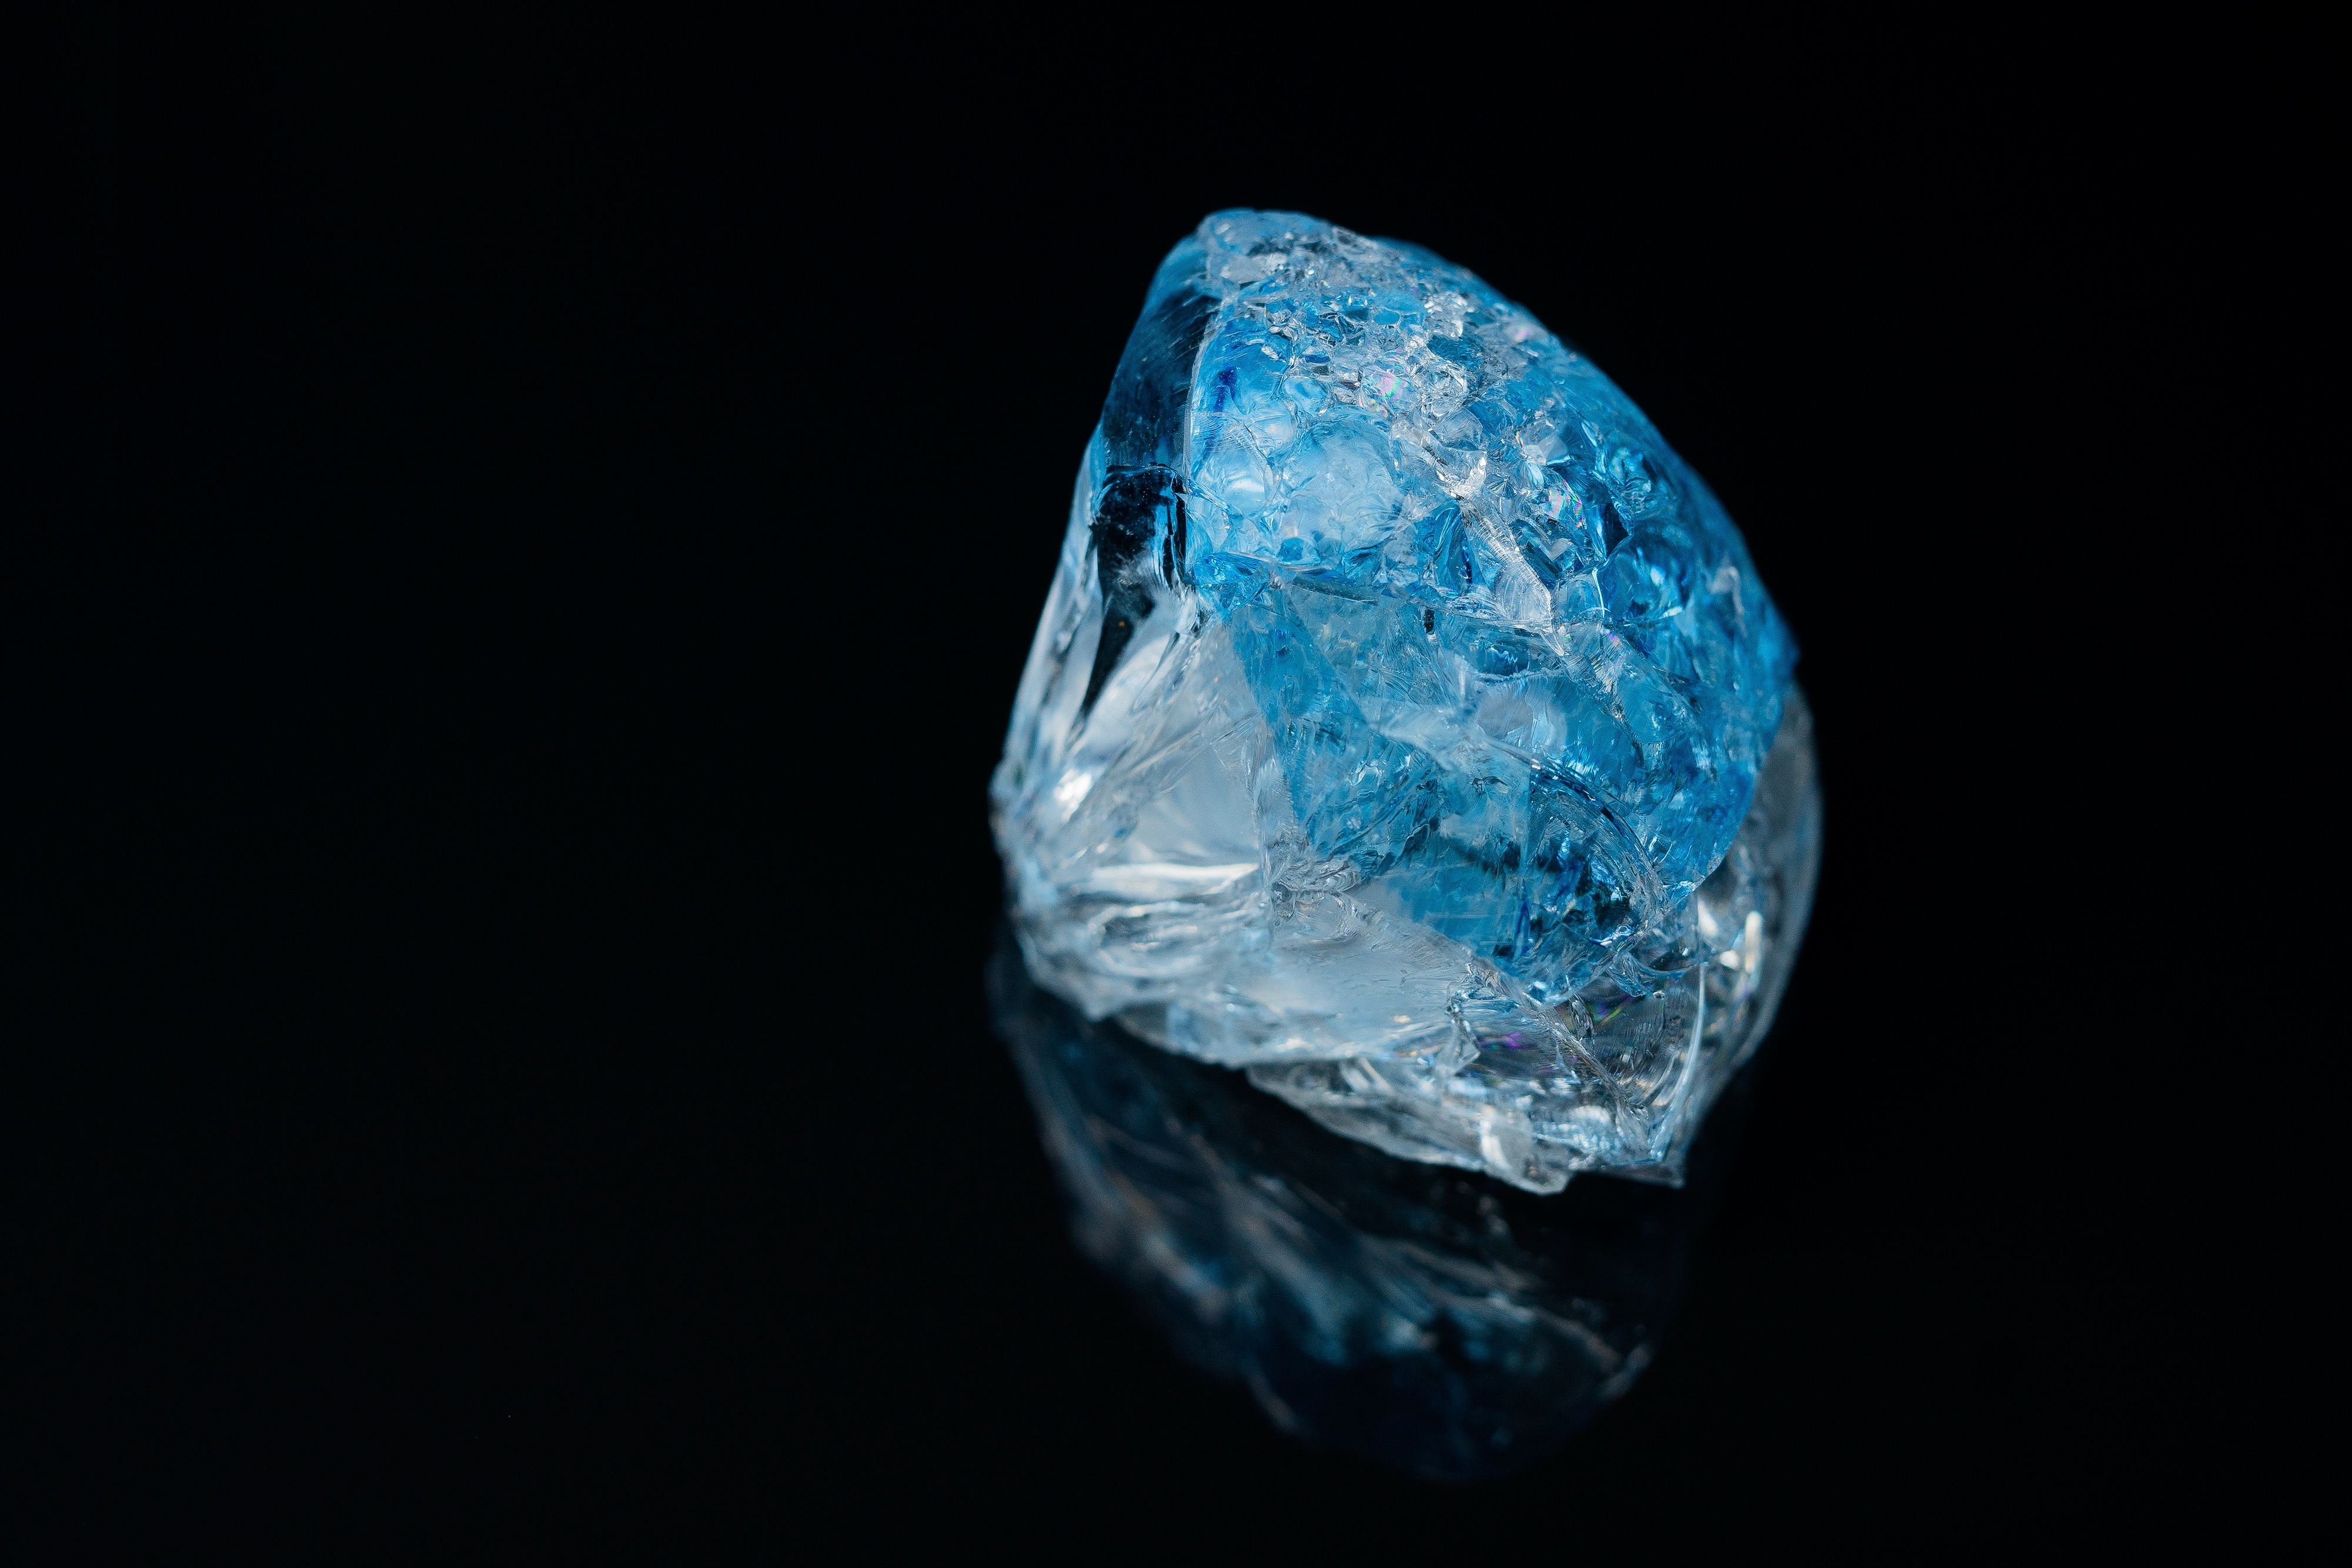
rock, white, glass, stone, clear, decoration, shine, artistic, broken, clean, blue, material, jewelry, festive, deco, transparent, jewellery, jewel, luxury, geology, piece, gem, crystal, diamond, cracks, brilliant, shiny, rare, elegance, treasure, jewelery, gemstone, mineral, mining, buried, precious, see through, semiprecious, crystallized, lump, fashion accessory